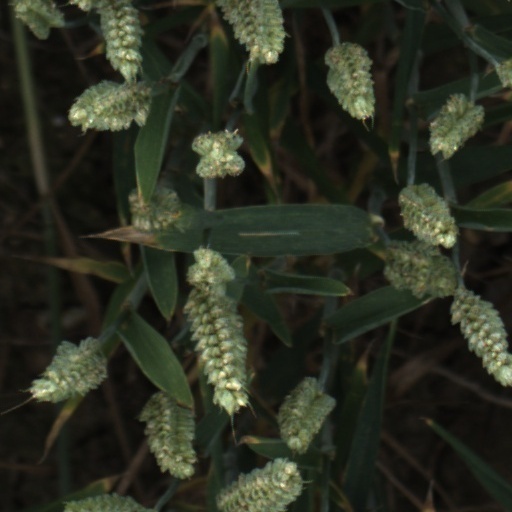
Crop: wheat